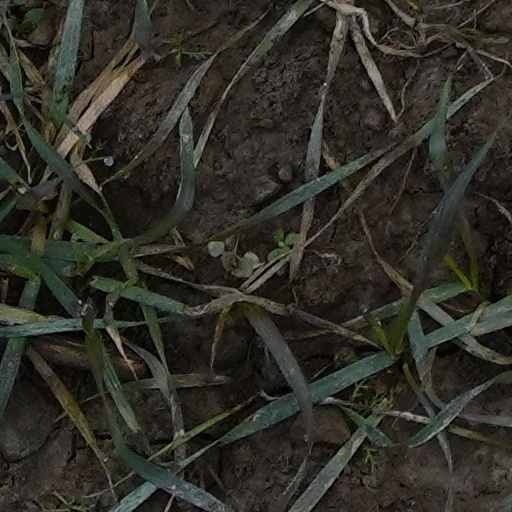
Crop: wheat